Clavier-Übung III

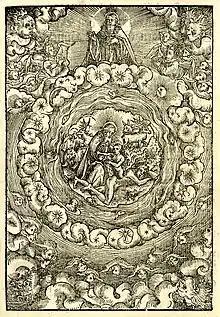
Lucas Cranach the Elder, 1527: woodcut of the Creation

BWV 669 is a chorale motet for two manuals and pedal in time. The four lines of the "cantus firmus" in the phrygian mode of G are played in the top soprano part on one manual in semibreve beats. The single fugal theme of the other three parts, two in the second manual and one in the pedal, is in minim beats and based on the first two lines of the "cantus firmus". The writing is in alla breve strict counterpoint, occasionally departing from the modal key to B and E major. Even when playing beneath the "cantus firmus", the contrapuntal writing is quite elaborate. The many "stile antico" features include inversions, suspensions, strettos, use of dactyls and the "canone sine pausa" at the close, where the subject is developed without break in parallel thirds. Like the "cantus firmus", the parts move in steps, creating an effortless smoothness in the chorale prelude.